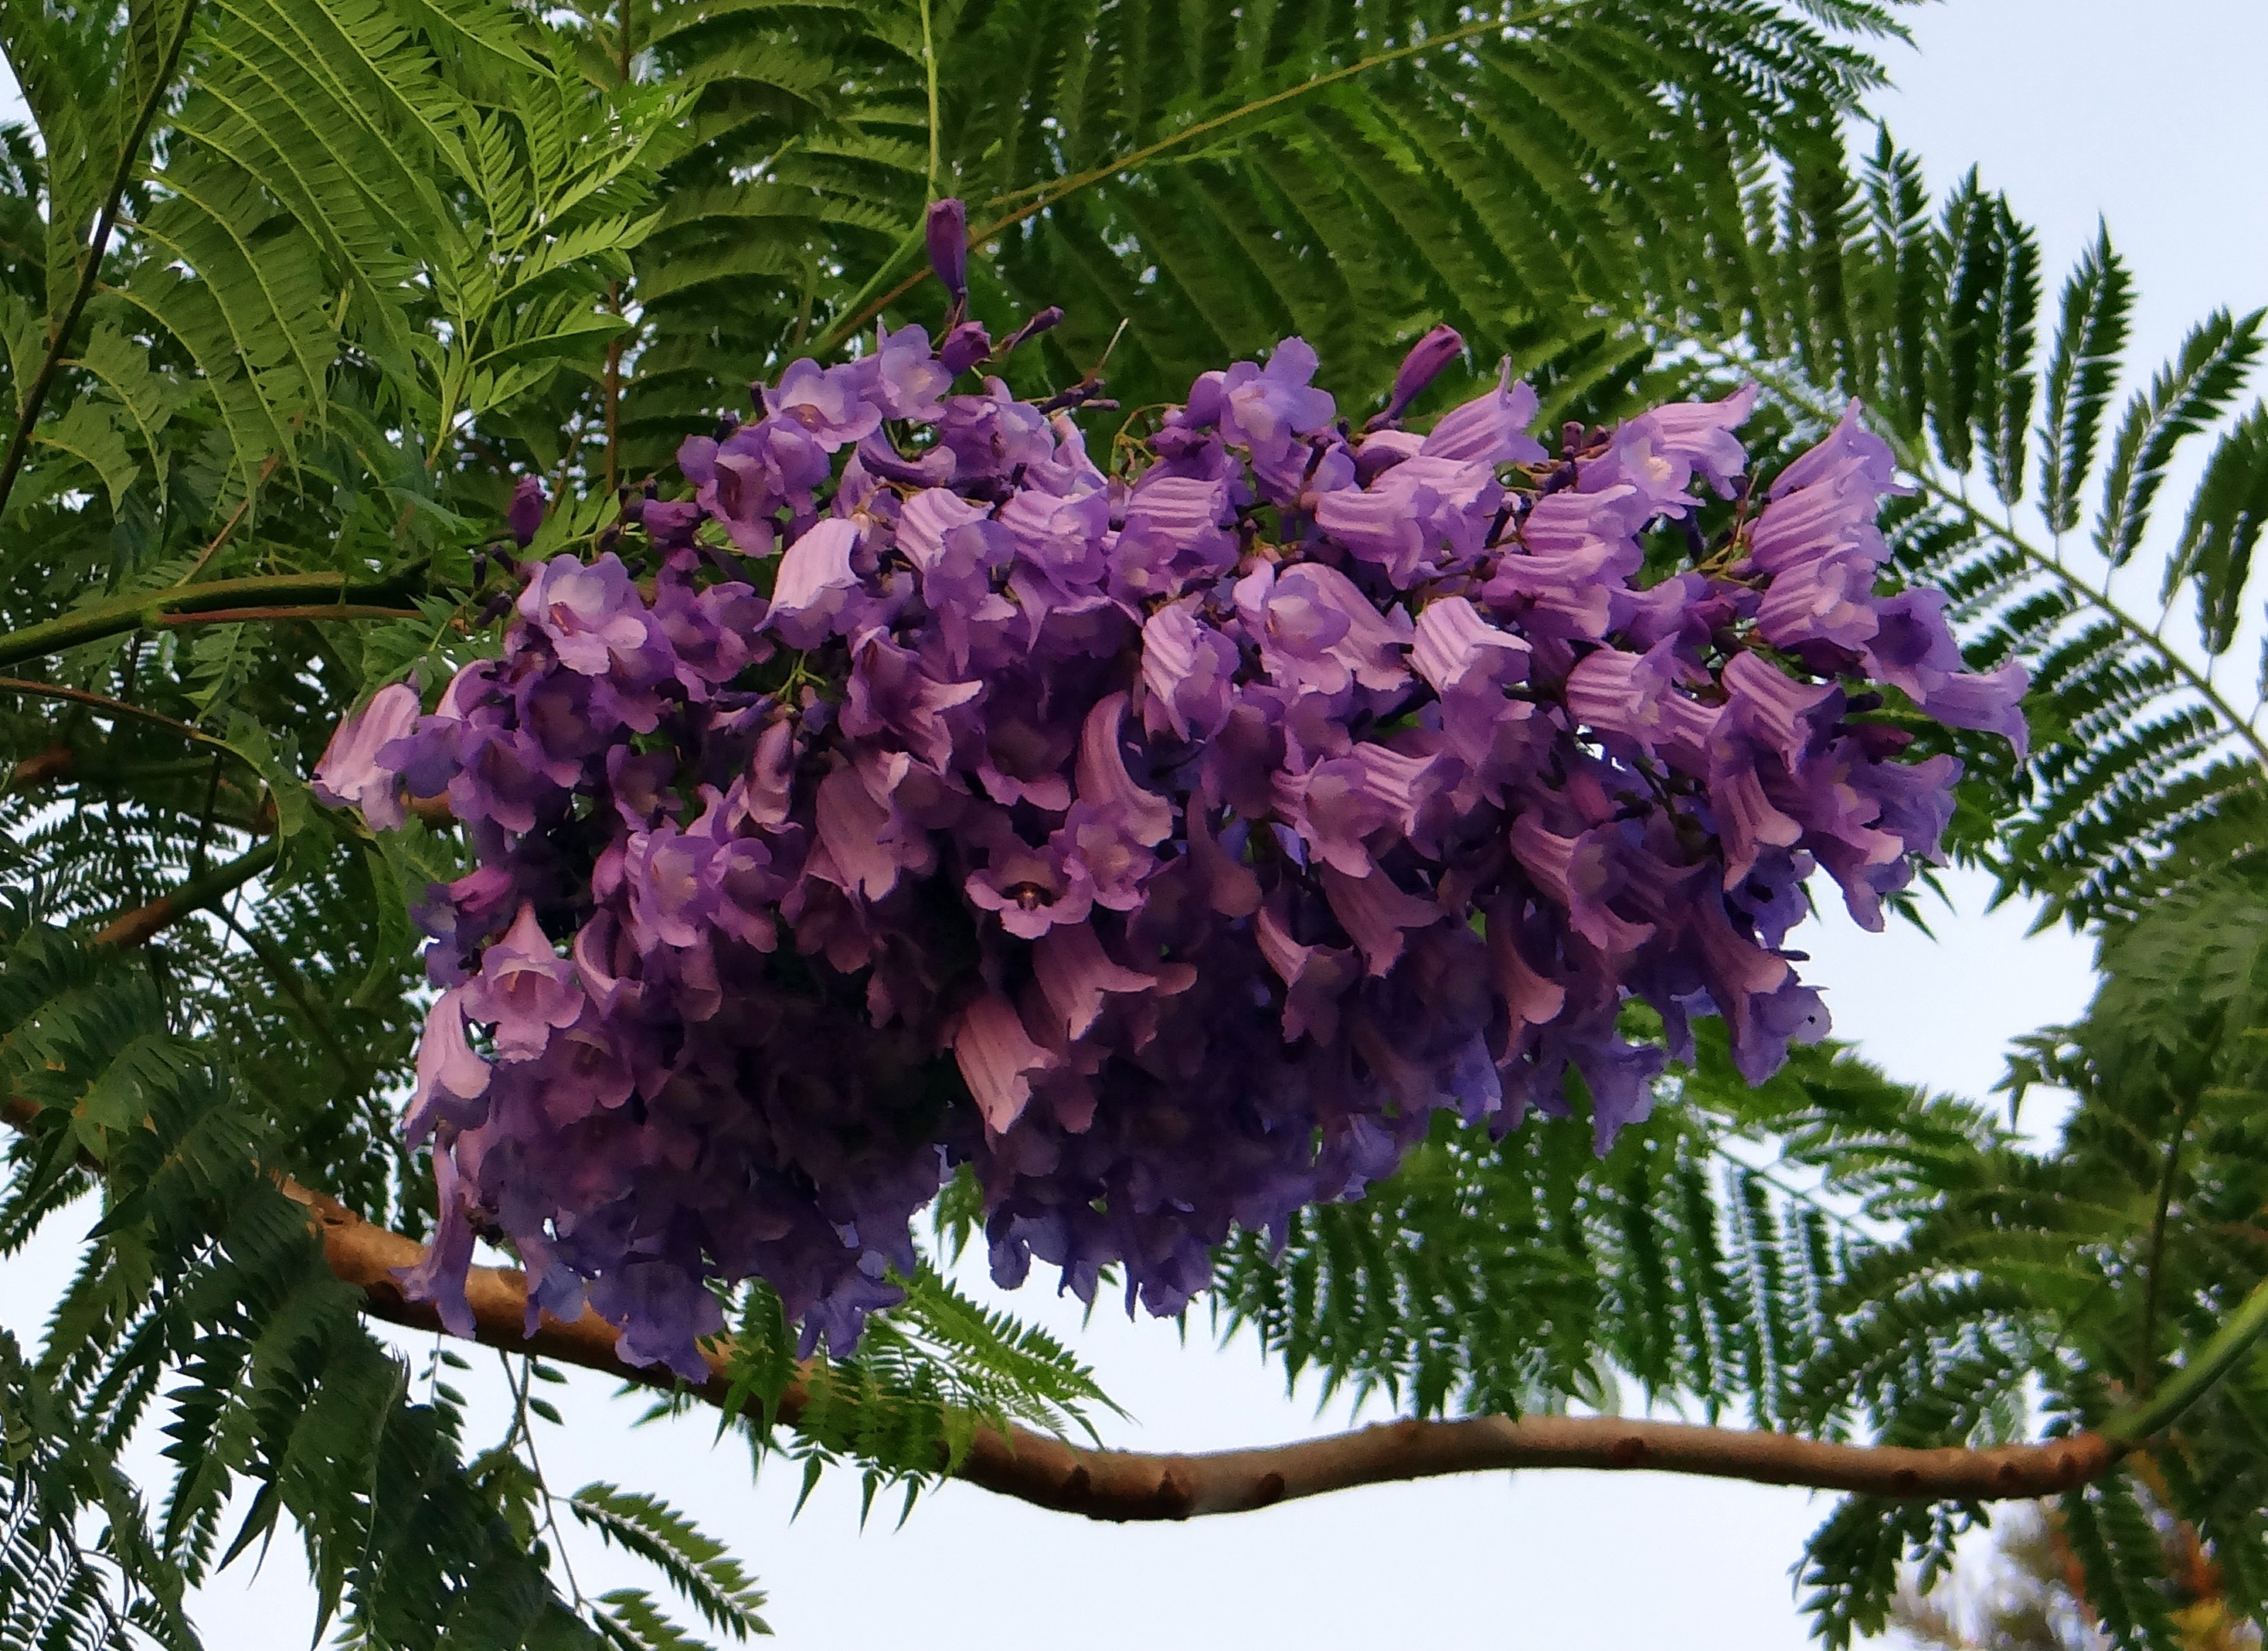
tree, branch, blossom, plant, leaf, flower, produce, evergreen, botany, garden, flora, flowers, shrub, lilac, india, flowering plant, jacaranda, woody plant, land plant, jacaranda mimosifolia, blue jacaranda, black poui, fern tree, kittur